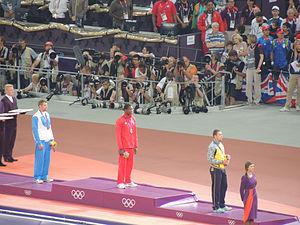
Le concours du lancer du javelot masculin aux Jeux olympiques de 2012 a lieu le 8 août pour les qualifications, et le 11 août pour la finale dans le Stade olympique de Londres.